Floppy disk

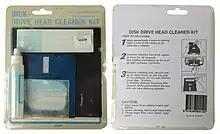
Front and rear of a retail 3½-inch and 5¼-inch floppy disk drive cleaning kit, as sold in Australia at retailer Big W, circa early 1990s

Floppy disks became commonplace during the 1980s and 1990s in their use with personal computers to distribute software, transfer data, and create backups. Before hard disks became affordable to the general population, floppy disks were often used to store a computer's operating system (OS). Most home computers from that time have an elementary OS and BASIC stored in read-only memory (ROM), with the option of loading a more advanced OS from a floppy disk.